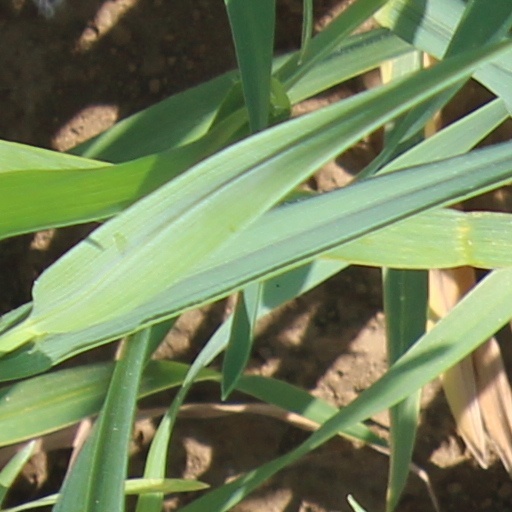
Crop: wheat